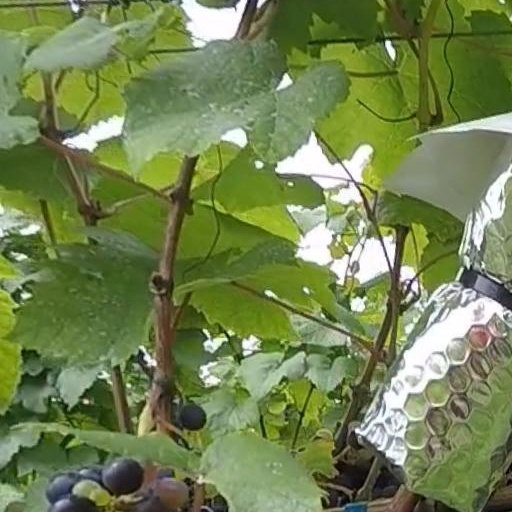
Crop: grape